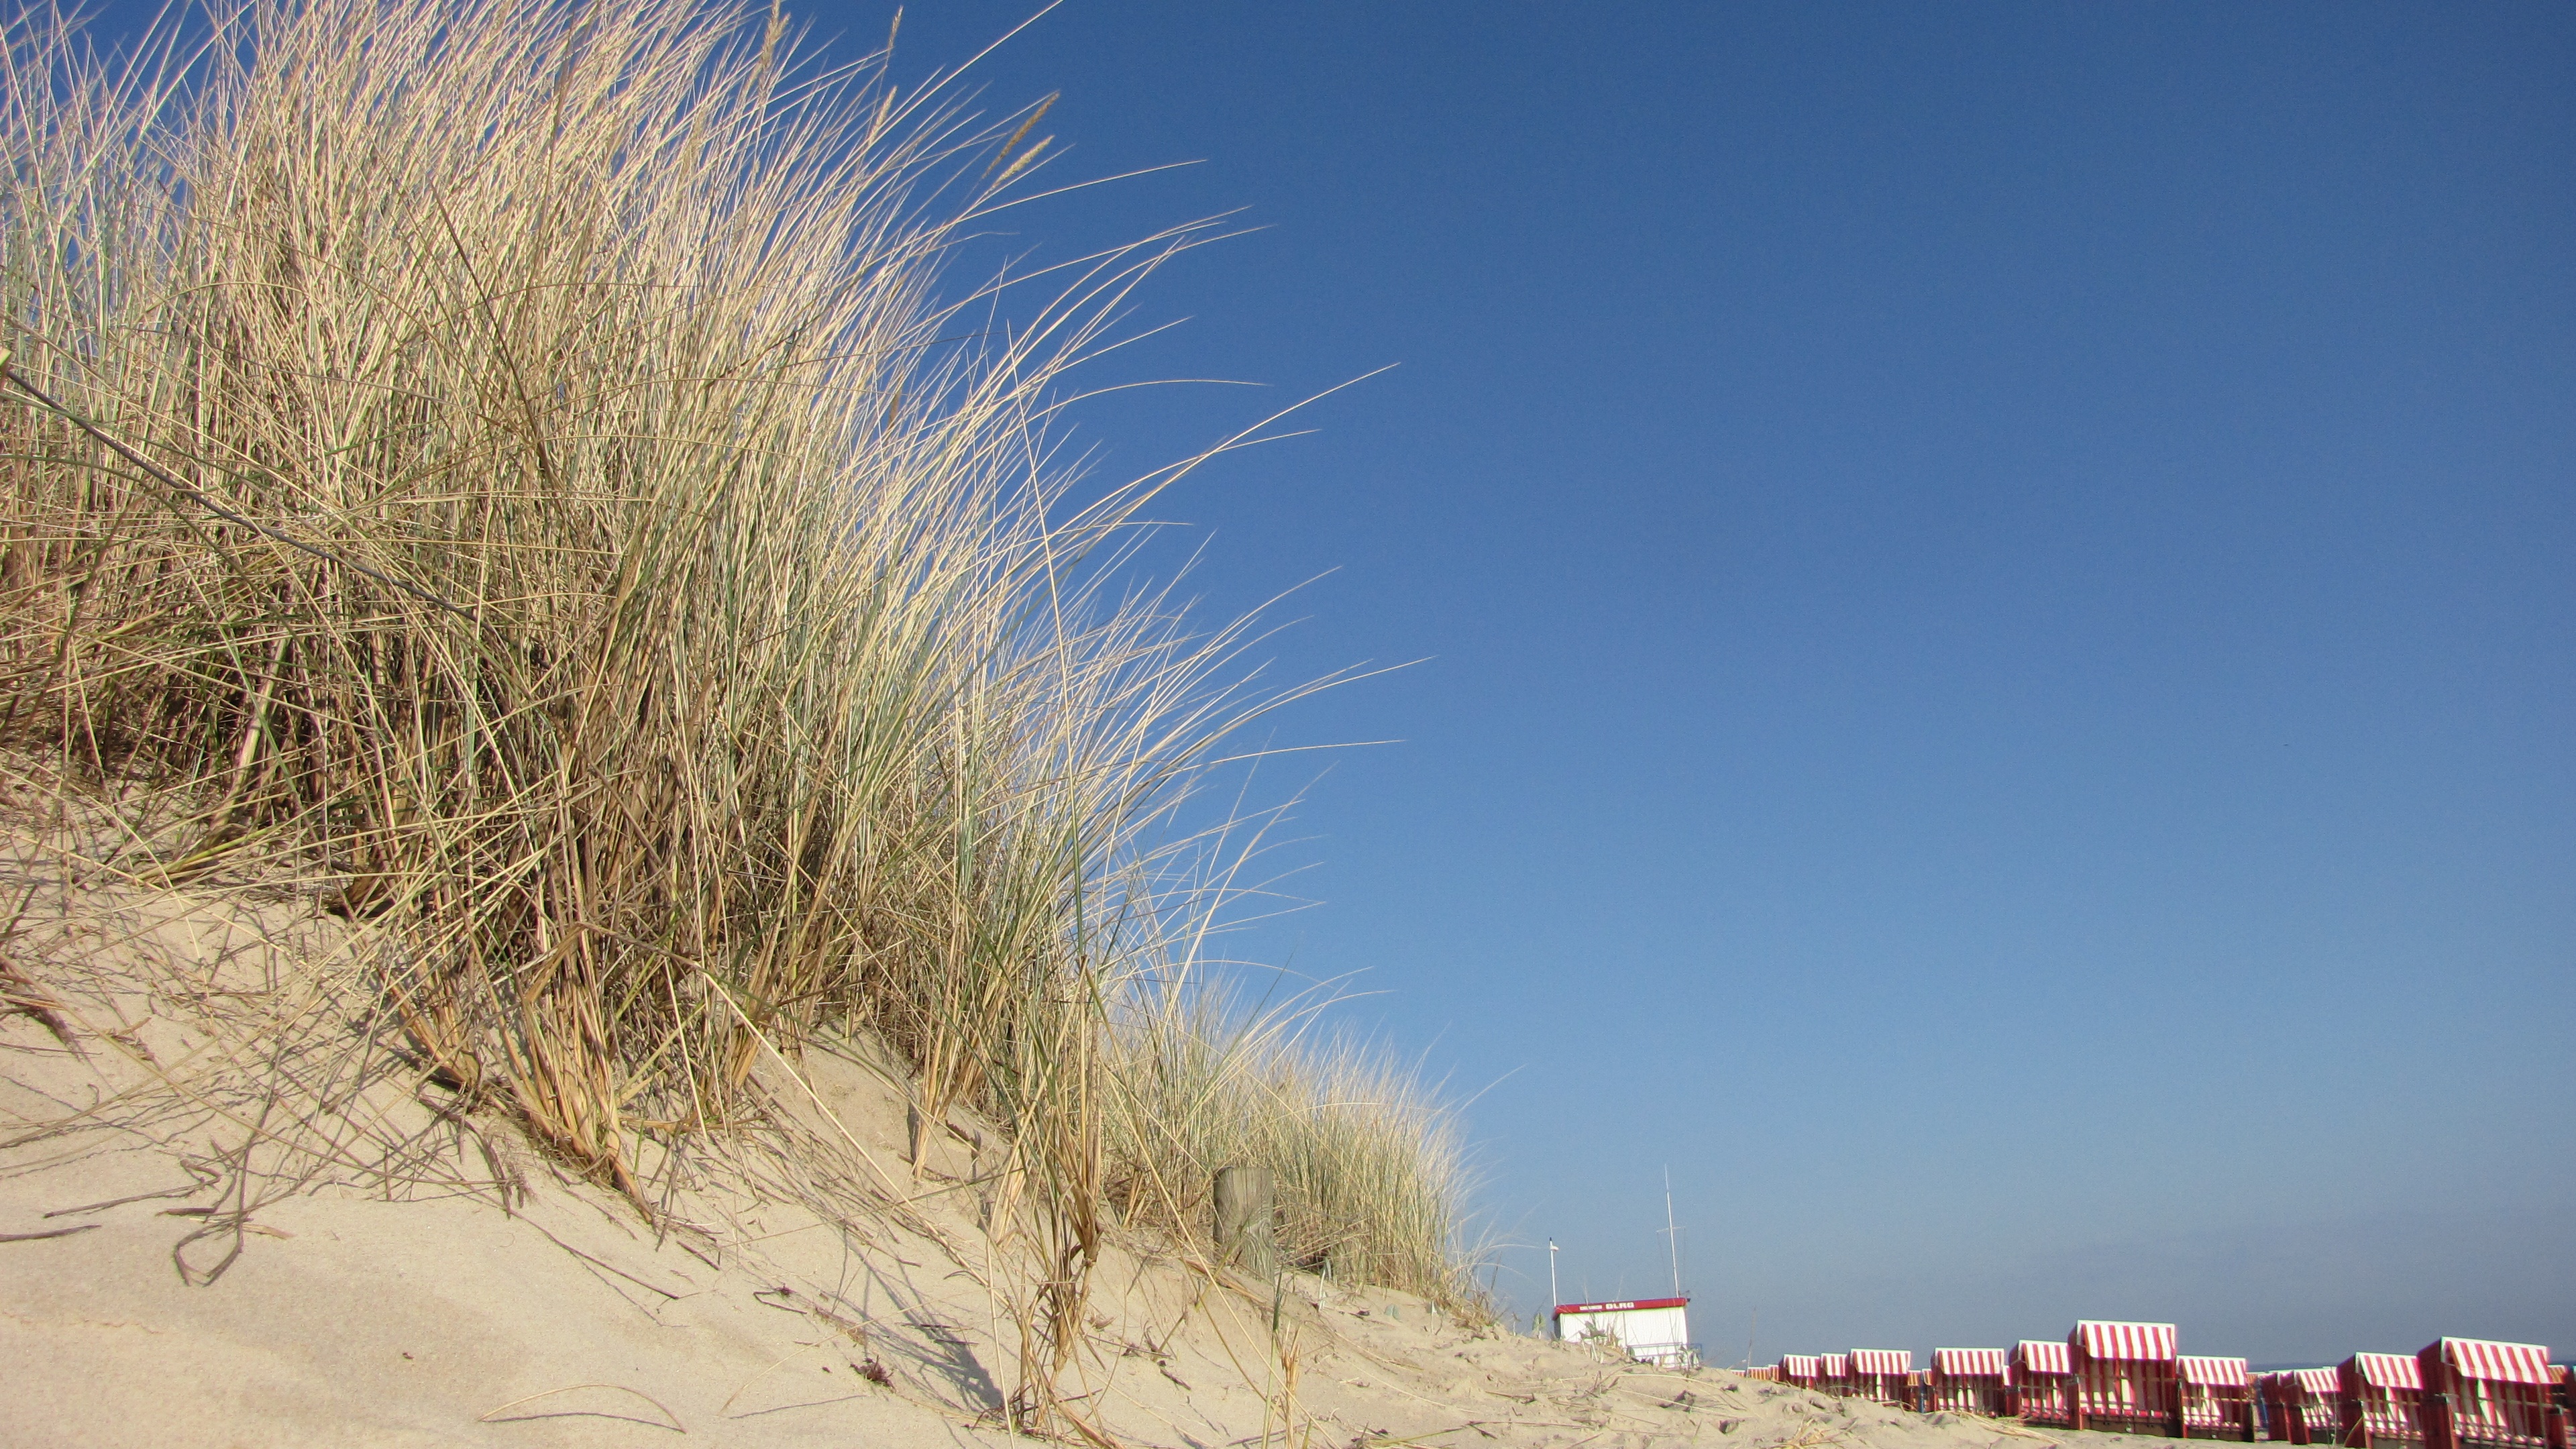
beach, landscape, sea, coast, nature, grass, sand, sky, sunlight, morning, dune, wind, atmosphere, summer, reed, swim, blue, rest, background, still, baltic sea, partly cloudy, beach chair, chill out, natural environment, aeolian landform, grass family